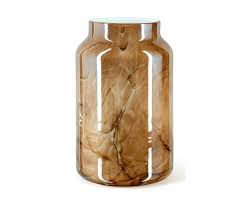
Label: glass